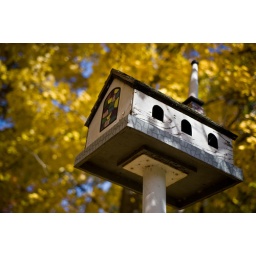
This was a cute little place of worship for the birds on the way in to the hike.